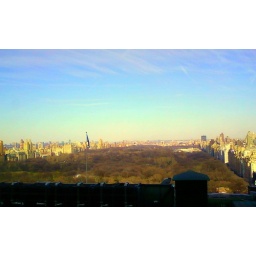
Taken through a window from the 26th floor of a building in Midtown, Manhattan.